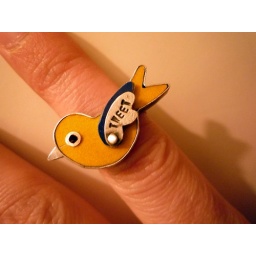
Trying out the citybird again but this time with a bezel setting. sterling,curve in the road street sign,license plate,copper.